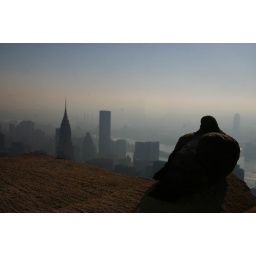
The bird in Empire state building